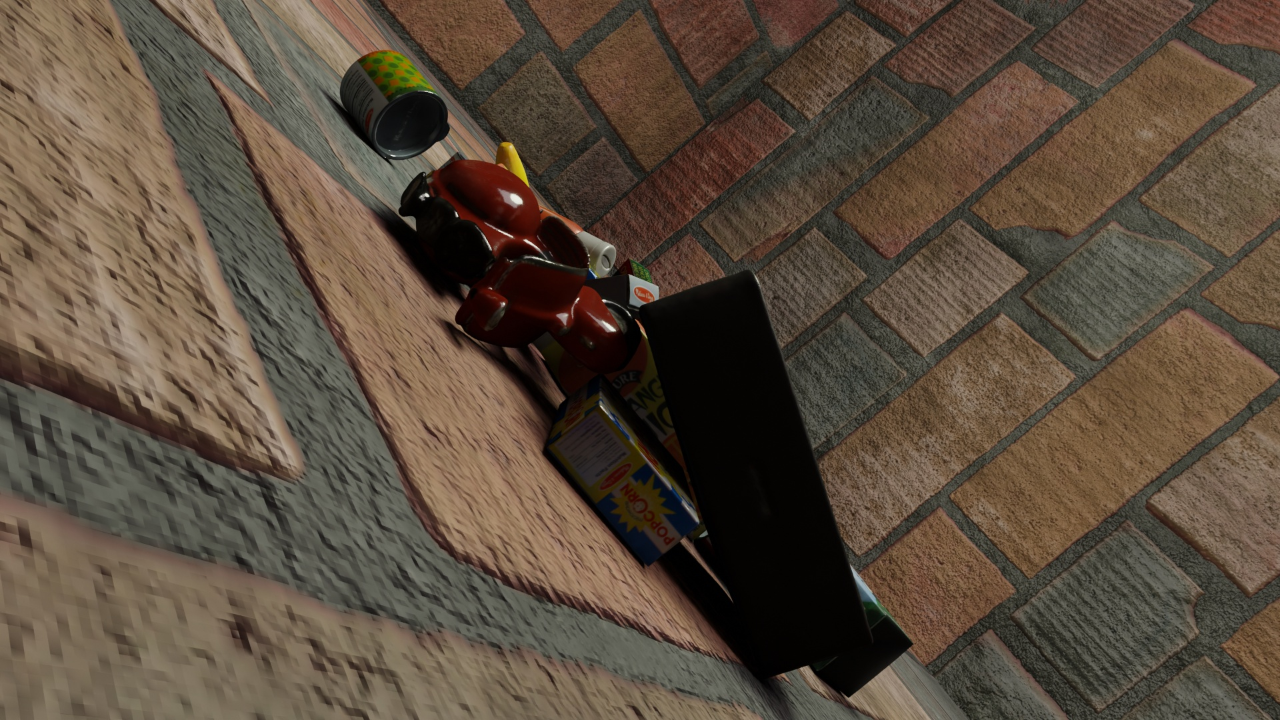
Question:
What are the five 2D points in pixel space that define the grasp plane for the can of peas and carrots with the vibrant green label? Your answer should be as Grasp center: [], Left finger base: [], Right finger base: [], Left finger tip: [], Right finger tip: [].
Answer: Grasp center: [0.364844, 0.113889], Left finger base: [0.380469, 0.163889], Right finger base: [0.35, 0.066667], Left finger tip: [0.342187, 0.213889], Right finger tip: [0.315625, 0.113889]